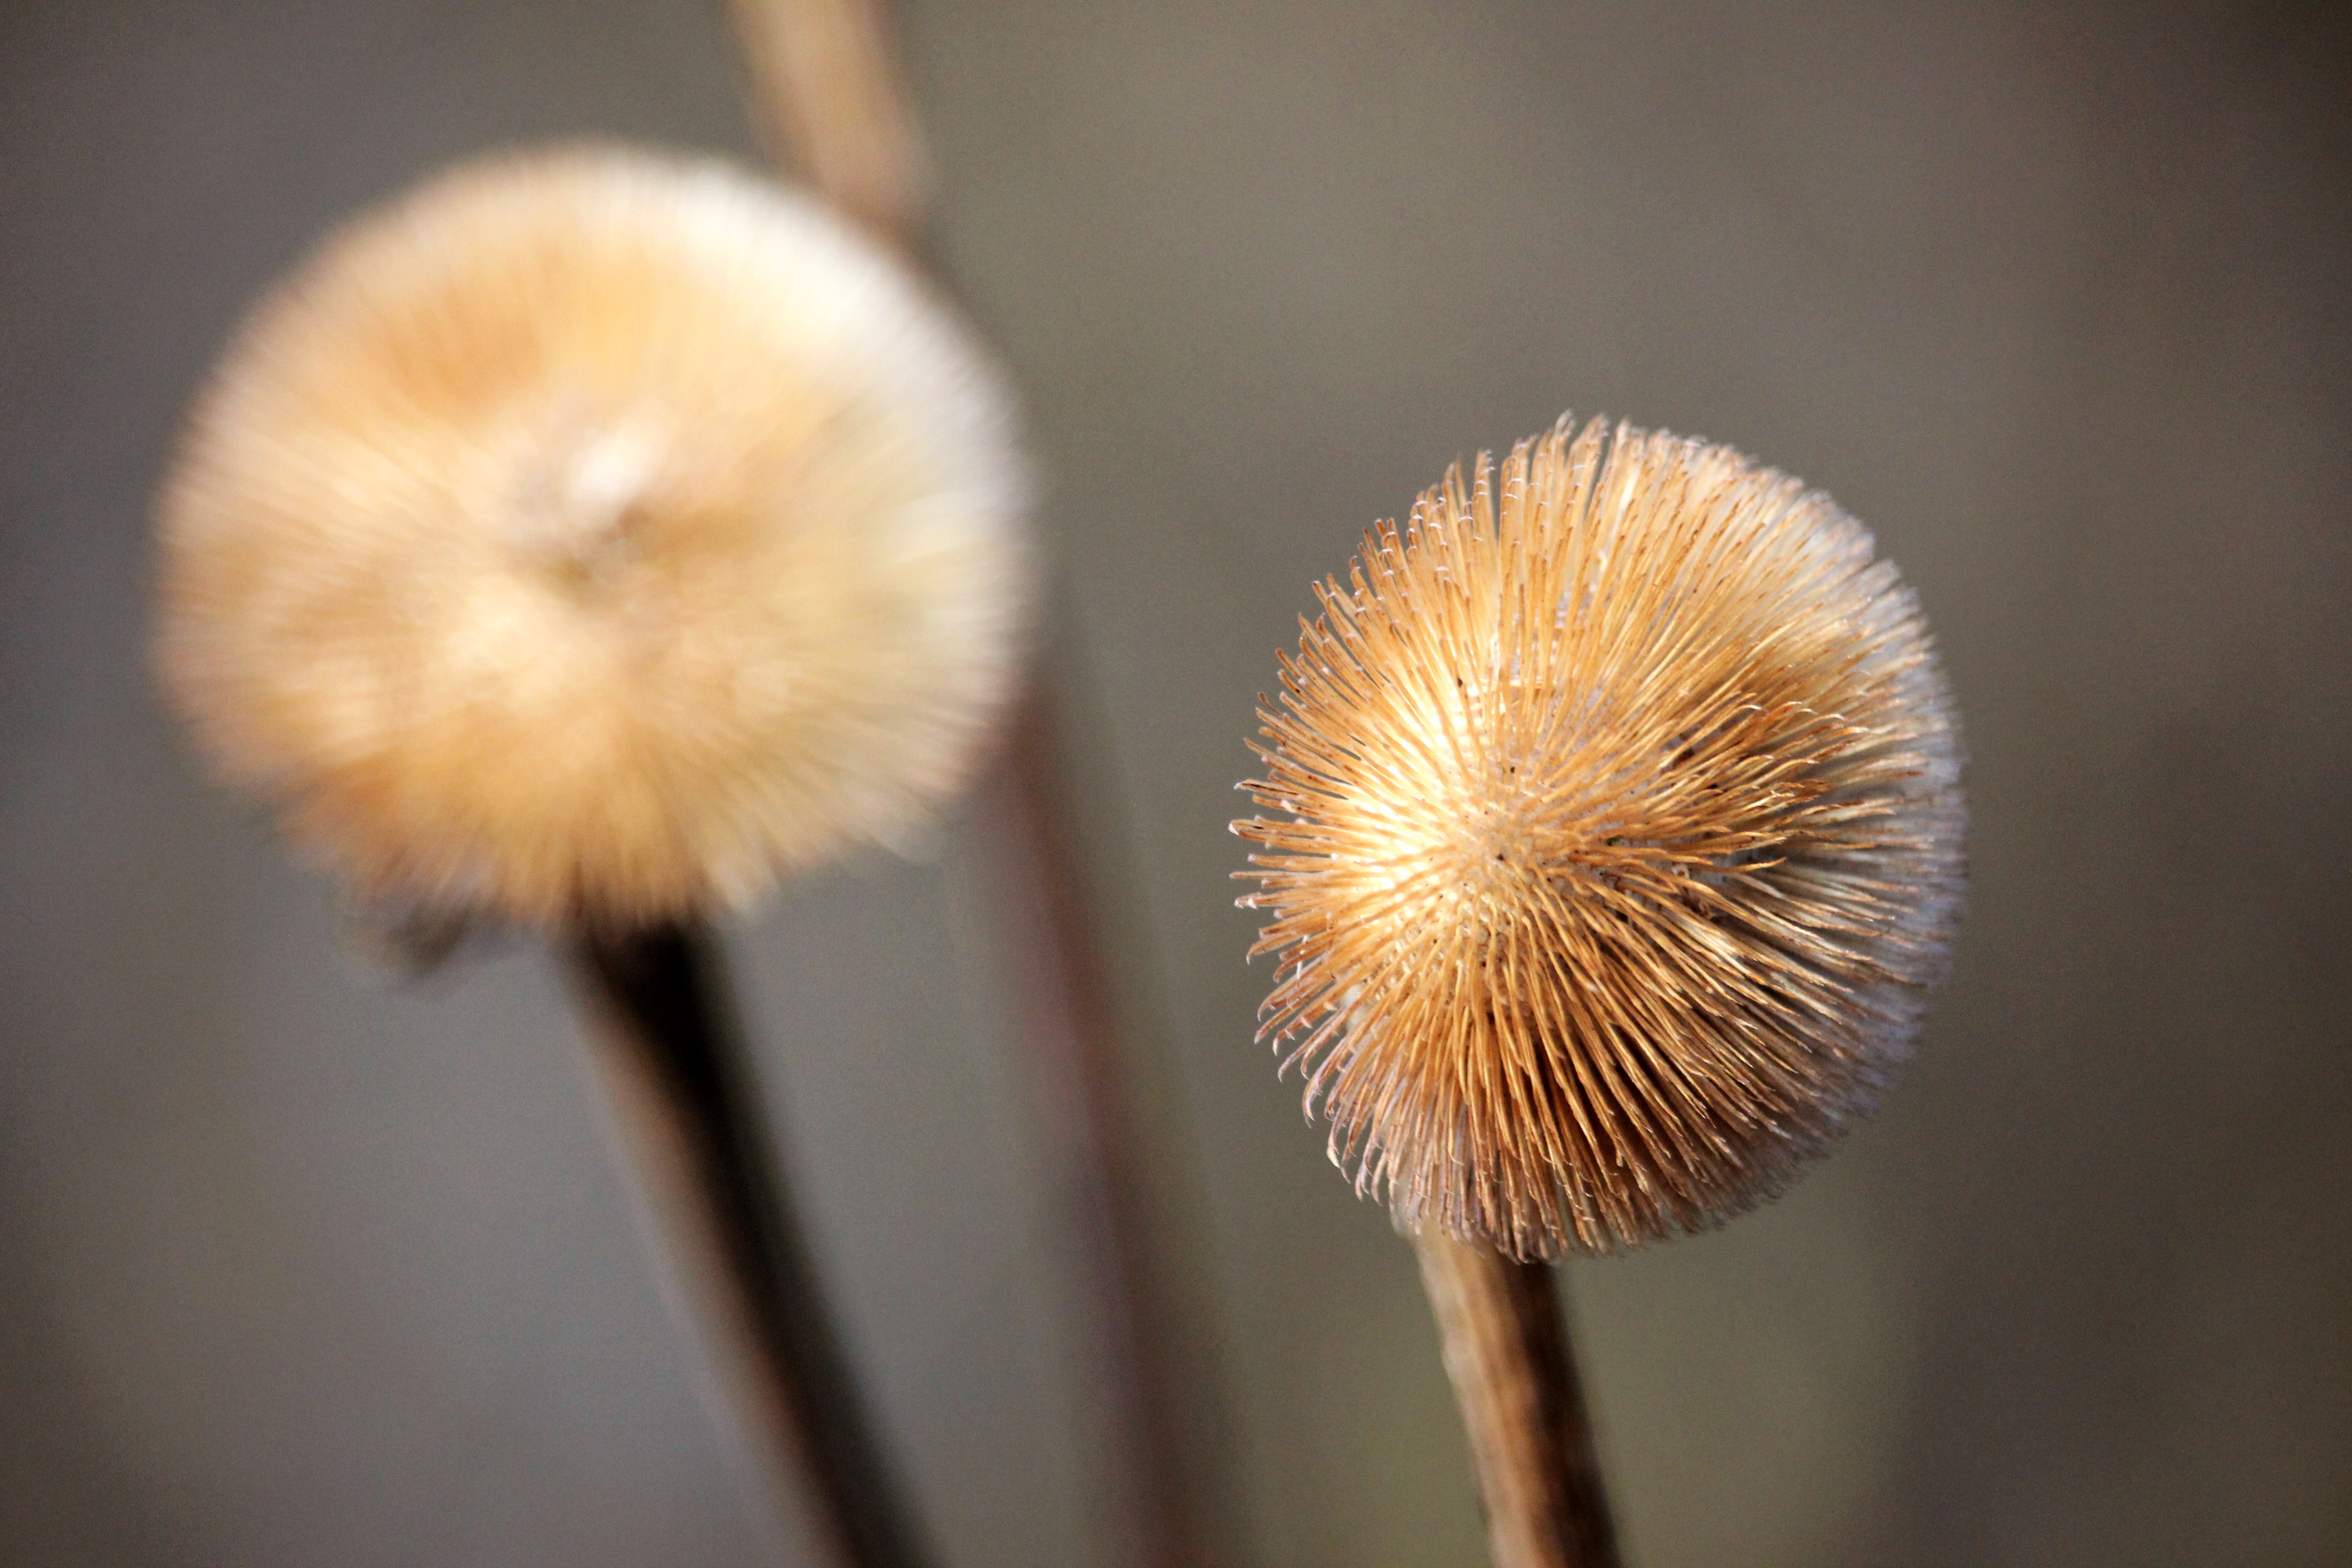
nature, winter, growth, plant, photography, dandelion, flower, natural, botany, garden, flora, season, botanical, close up, macro photography, flowering plant, daisy family, plant stem, land plant